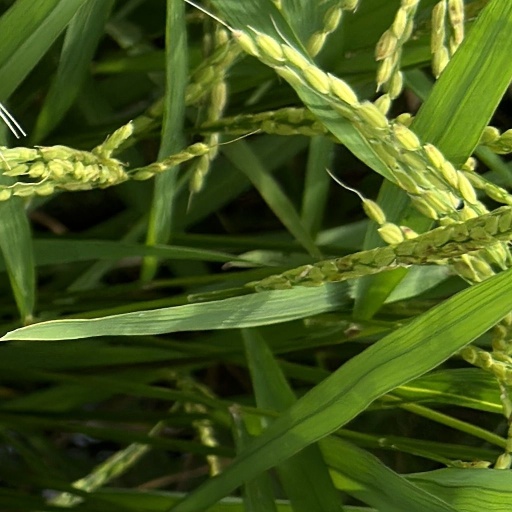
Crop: rice